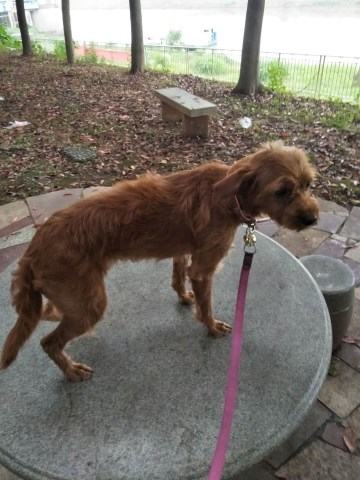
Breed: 7449-n000128-teddy